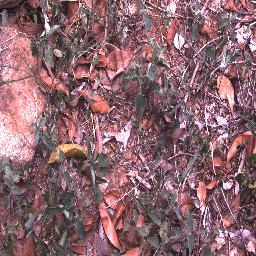
Label: negative